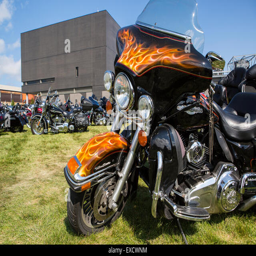
a motorcycle painted with flames is parked outside automotive industry business during a bike